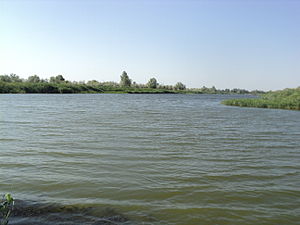
Bazavluk
Udsigt over Bazavluk
Bazavluk er en biflod til Dnepr fra højre i den vestlige del af Dnipropetrovsk oblast i Ukraine. Bazavluk er 157 km lang og har et afvandingsareal på 4.200 km².